Japanese Buddhist architecture

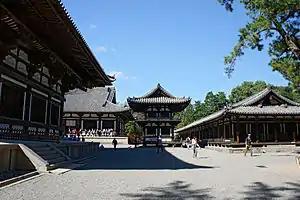
Part of Tōshōdai-ji's "garan" (left to right, the "kon-dō", the "kō-dō", and the "korō")

Unlike early "kami" worship shrines, early Buddhist temples were highly ornamental and strictly symmetrical (see reconstruction of Asuka-dera above). Starting with Hōryū-ji in the late 7th century, temples began to move towards irregular ground plans that resulted in an asymmetric arrangement of buildings, greater use of natural materials such as cypress bark instead of roof tiling, and an increased awareness of natural environment with the placement of buildings among trees. This adaptation was assisted by the syncretism of "kami" and Buddhism, which through Japanese traditional nature worship gave Buddhism a greater attention to natural surroundings.